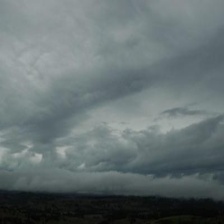
Cloud type: Nimbostratus